Fables of the Reconstruction

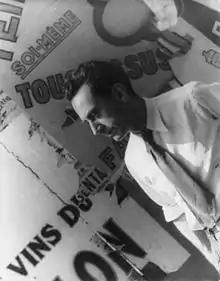
The lyrics of "Feeling Gravitys Pull" make reference to Dadaist/surrealist artist Man Ray.

After working with Don Dixon and Mitch Easter on their first two albums, "Murmur" (1983) and "Reckoning" (1984), R.E.M. decided to work with a different producer for their next album. Those considered to produce the album included Van Dyke Parks, Hugh Padgham (who had been achieving great success with his work with acts such as the Police and Genesis), Elliot Mazer (known for working with Neil Young), and Elvis Costello. Parks was lead vocalist Michael Stipe's first choice; Parks had recently released the album "Jump!" (1984), which was based on the Uncle Remus folk tales which had been popular in the Southern United States during the post-Reconstruction era, and thus Stipe felt that Parks would be the right fit for the Southern Gothic-influenced material he was writing at the time.